Tidal disruption event

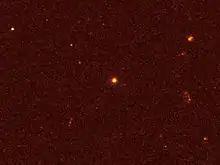
Hubble Space Telescope optical image of the TDE Swift J1644+57

A tidal disruption event (TDE) is a transient astronomical source produced when a star passes so close to a supermassive black hole (SMBH) that it is pulled apart by the black hole's tidal force. The star undergoes spaghettification, producing a tidal stream of material that loops around the black hole. Some portion of the stellar material is captured into orbit, forming an accretion disk around the black hole, which emits electromagnetic radiation. In a small fraction of TDEs, a relativistic jet is also produced. As the material in the disk is gradually consumed by the black hole, the TDE fades over several months or years.